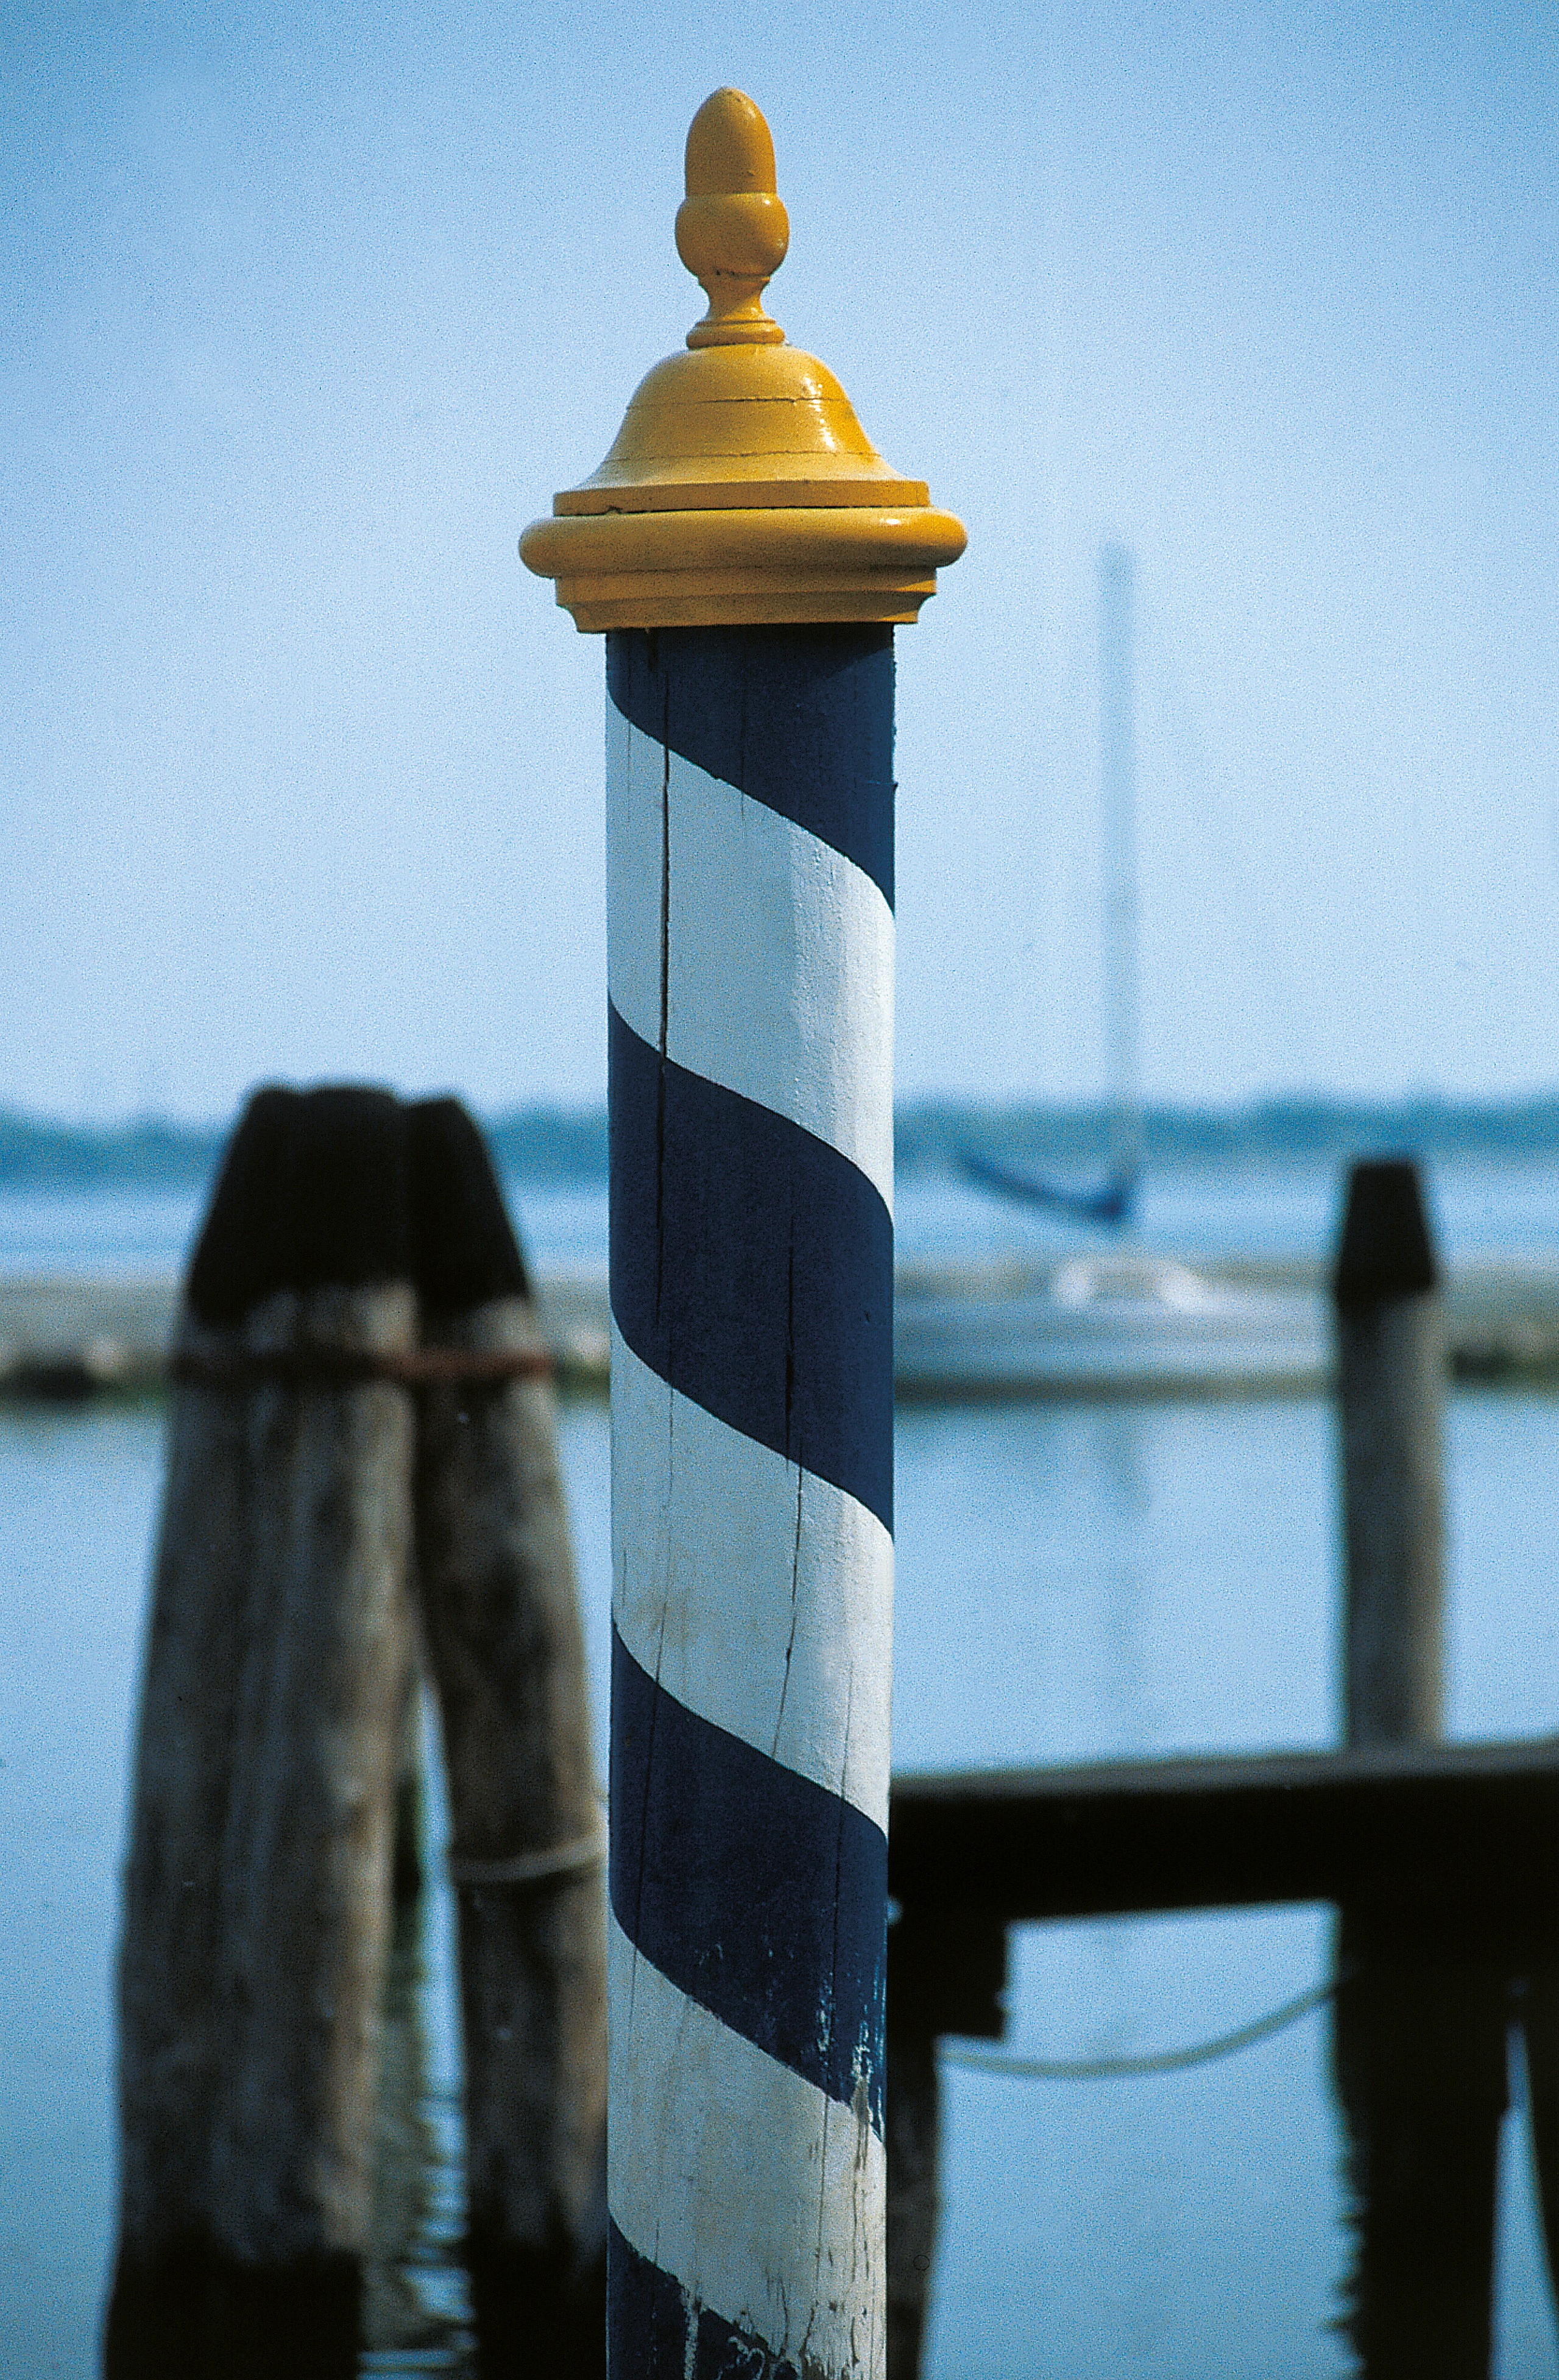
sea, water, light, lighthouse, white, lake, pier, reflection, tower, color, blue, port, yellow, striped, bank, scan, promenade, dolphin, piles, holzdalben